Mudanya Armistice House

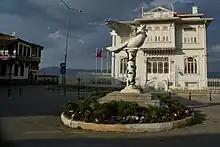

Mudanya Armistice House is a museum in Mudanya, Turkey. The museum is in the house where the treaty that acknowledged the Republic of Turkey was signed.